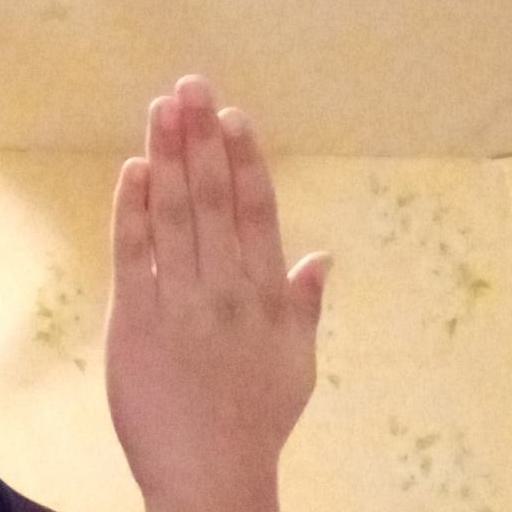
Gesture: stop_inverted